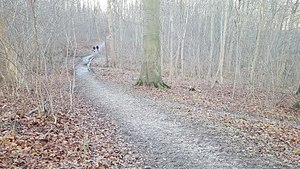
Ermelunden
Skovsti
"Ermelunden er en løvskov på ca. 70 ha, der ligger sydvest for Jægersborg Dyrehave. Området er stærkt kuperet, med et fald på ca. 25m fra Klampenborgvej mod syd ned til tunneldalen mellem Lyngby og Klampenborg. I dalen, hvor man nu finder Ermelundstien, havde man i ca. 1890-1920 mulighed for at aktivere den såkaldte ""Oversvømmelse"" hvorved dalen kunne fyldes med vand som en del af Københavns Befæstning. Jordbunden er hovedsagelig frugtbar lermuld, hvor man bl.a. finder gul anemone.